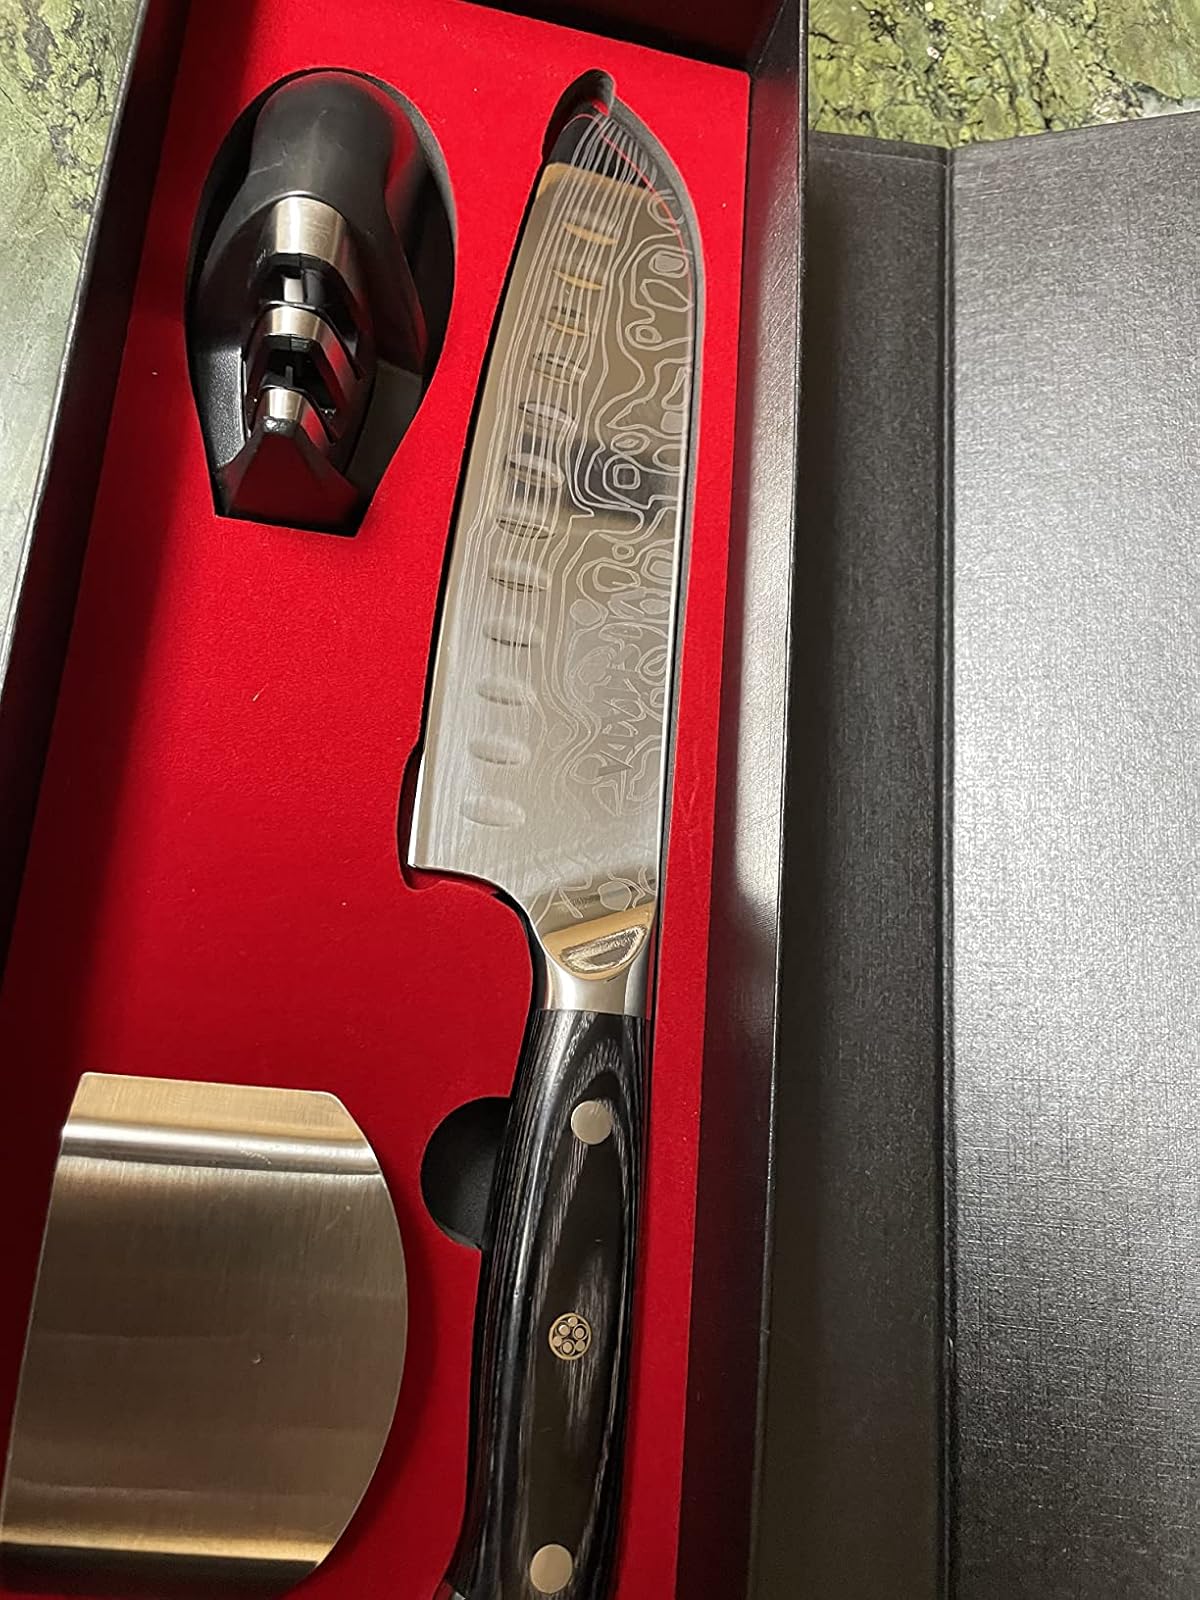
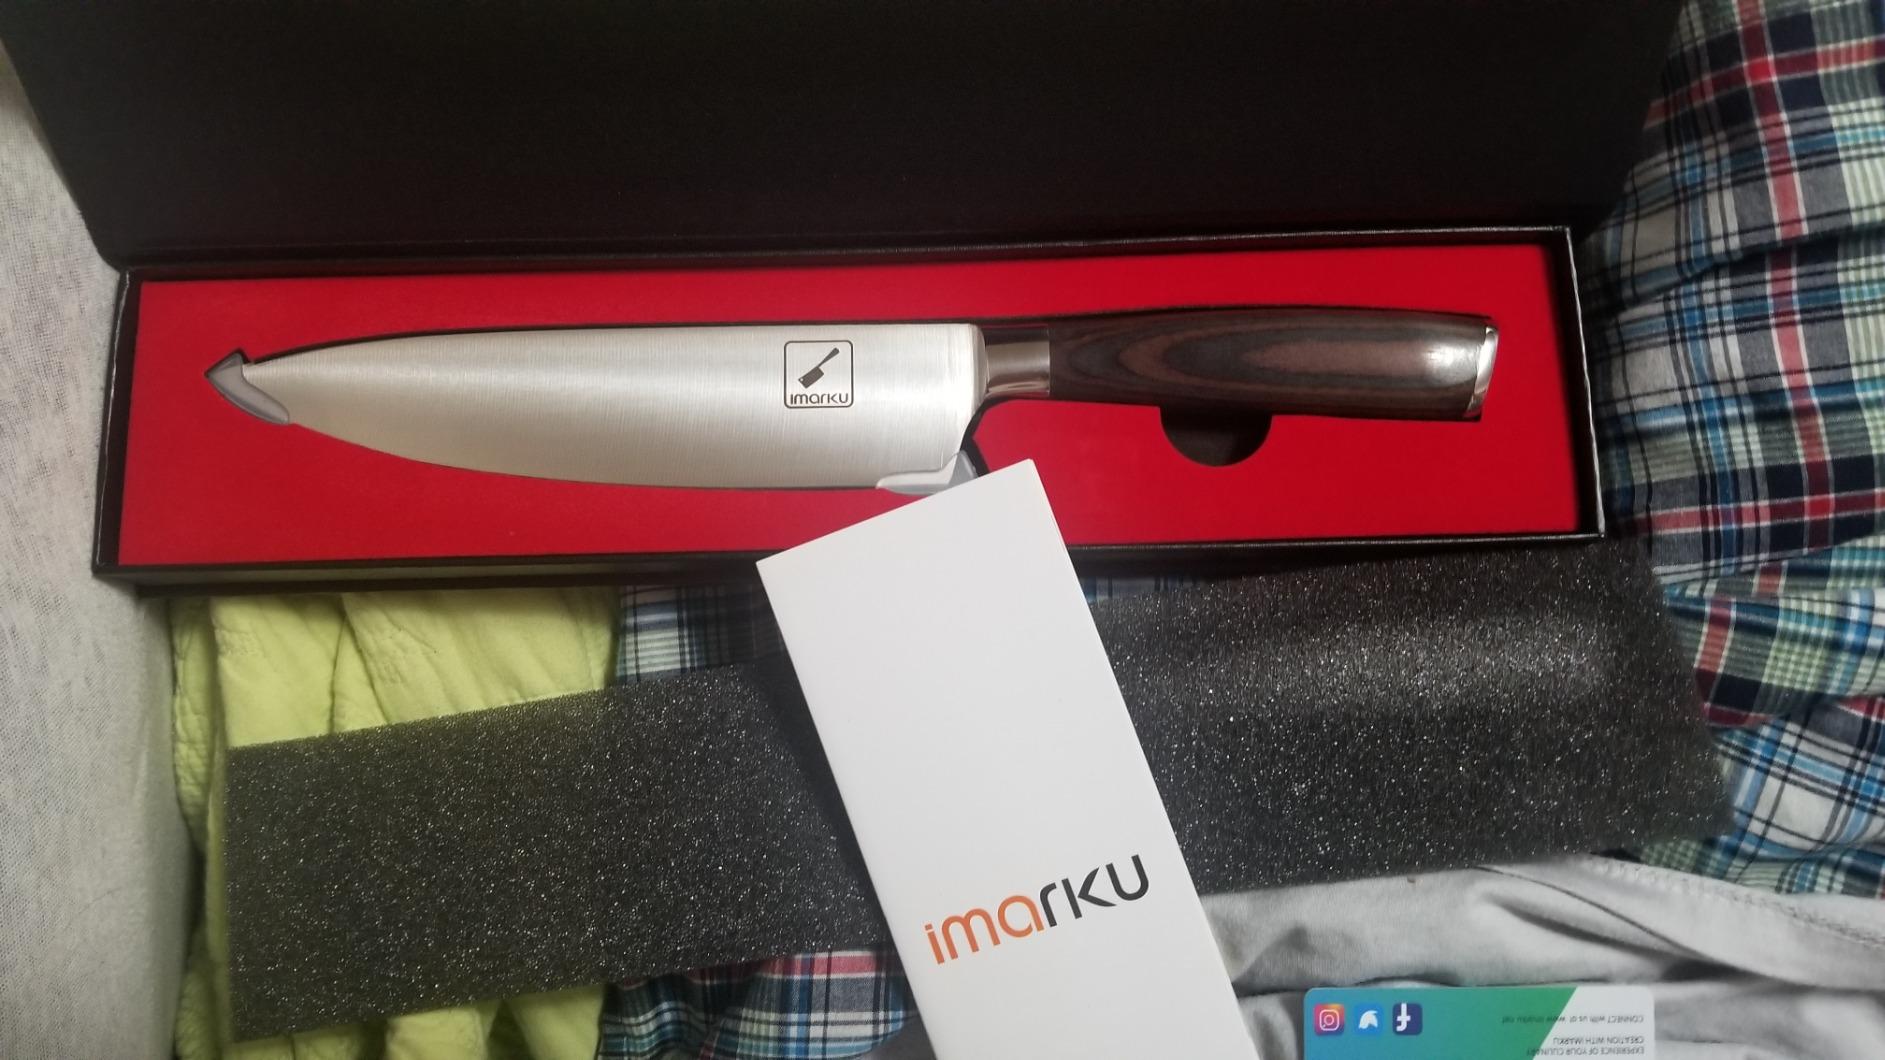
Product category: items_knife
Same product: no